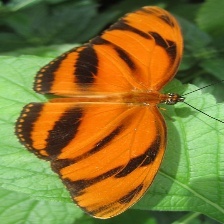
Species: BANDED ORANGE HELICONIAN